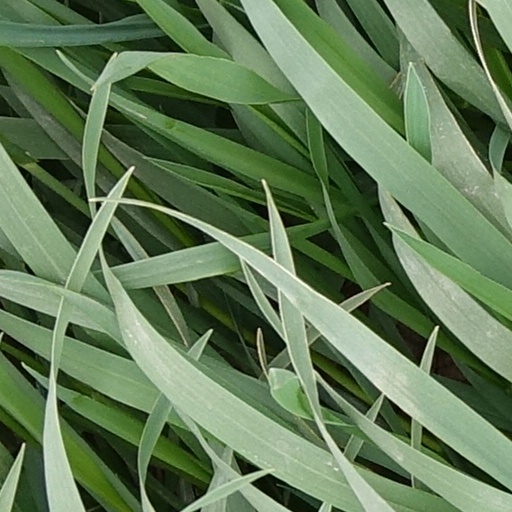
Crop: wheat